Marguerite Porete

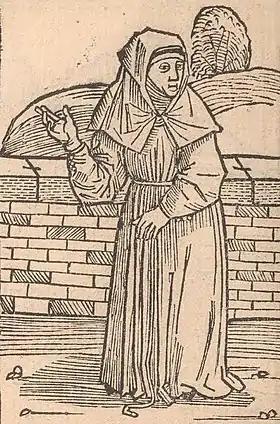
A beguine represented in an incunable, printed in Lübeck in 1489.

There has been some speculation as to why Porete was considered controversial. Growing hostility to the Beguine movement among Franciscans and Dominicans, the political machinations of Philip IV of France, who was also busy suppressing the Knights Templar, and ecclesiastical fear at the spread of the anti-hierarchical Free Spirit movement have all been suggested.